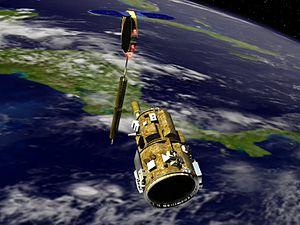
DART acronyme de Demonstration for Autonomous Rendezvous Technology est un satellite expérimental de l'agence spatiale américaine, la NASA, lancé en 2005 dont l'objectif était de tester des équipements permettant un rendez-vous spatial entre deux engins spatiaux sans intervention humaine. La démonstration a été un échec.